Batting helmet

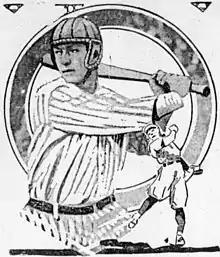
A concept drawing of a batting helmet from 1920. That year, MLB player Ray Chapman had been fatally struck in the head by a pitch.

In 1936, Willie Wells, a Negro leagues player, was knocked unconscious with a pitch to the temple. Disregarding the doctor's advice to sit out, Wells wore a modified construction hard hat as protective gear in a game the next day.